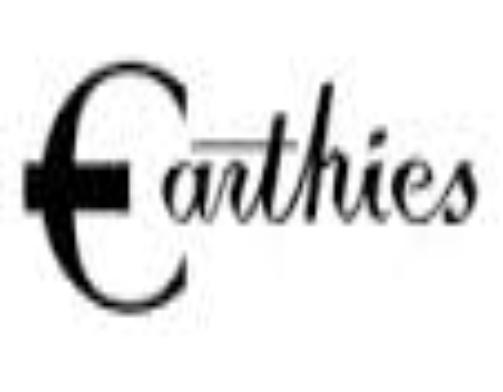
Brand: Earthies
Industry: Clothes